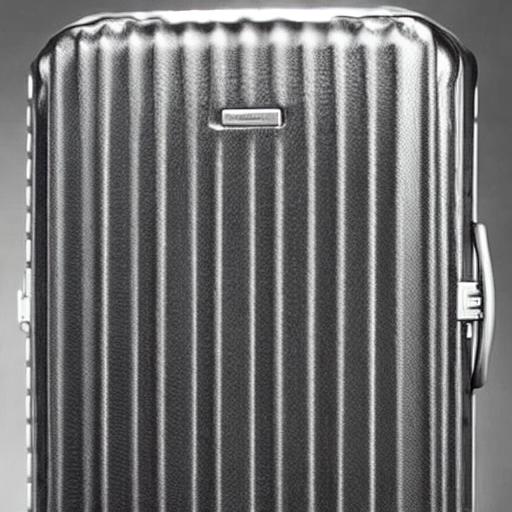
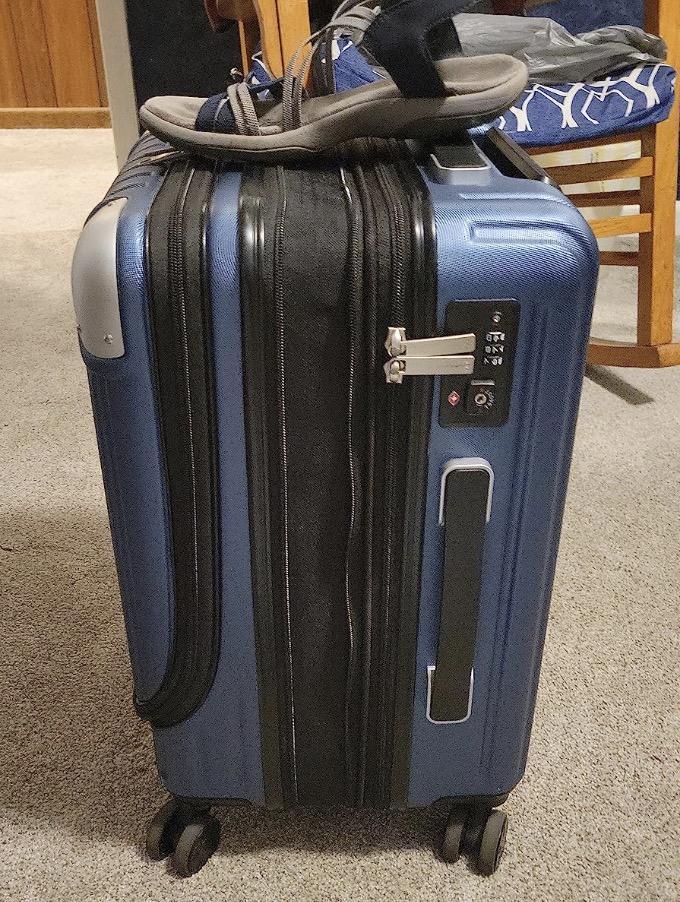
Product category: items_tea
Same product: no